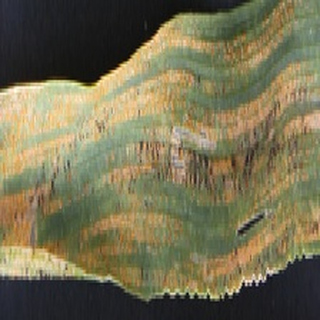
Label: wheat_yellow_rust